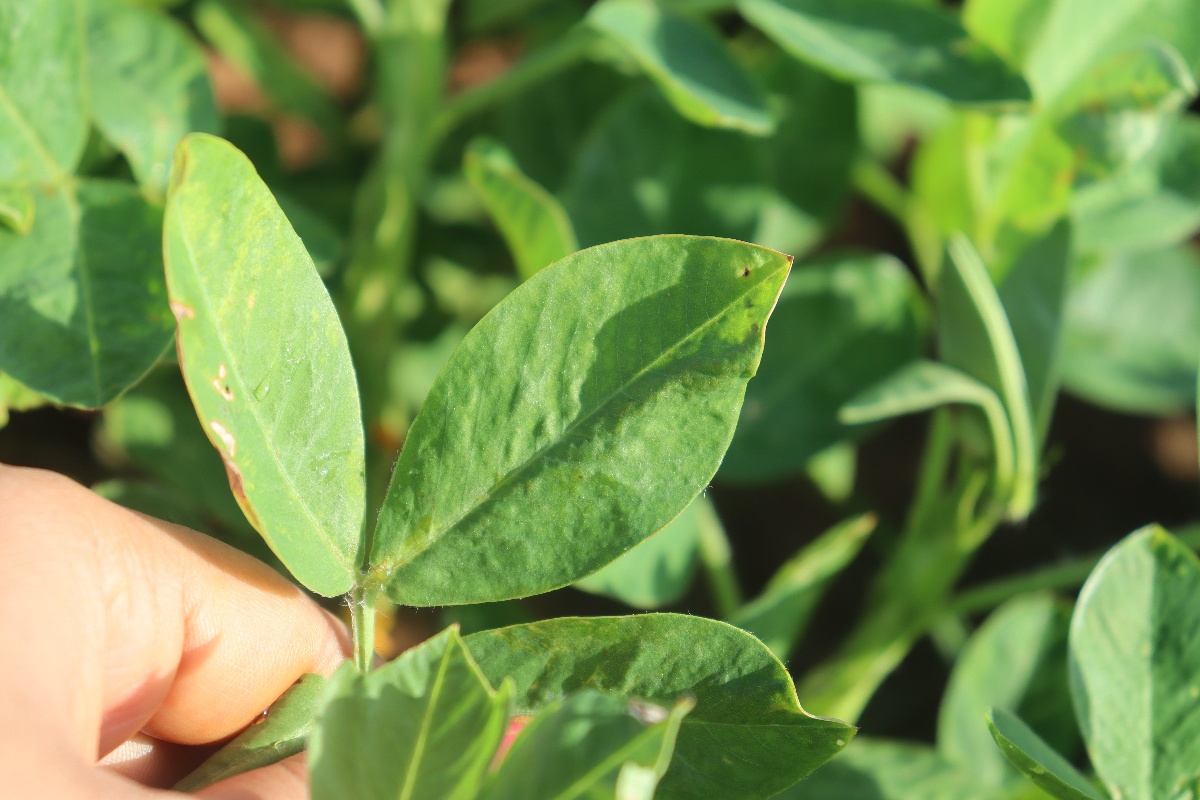
Label: early_leaf_spot